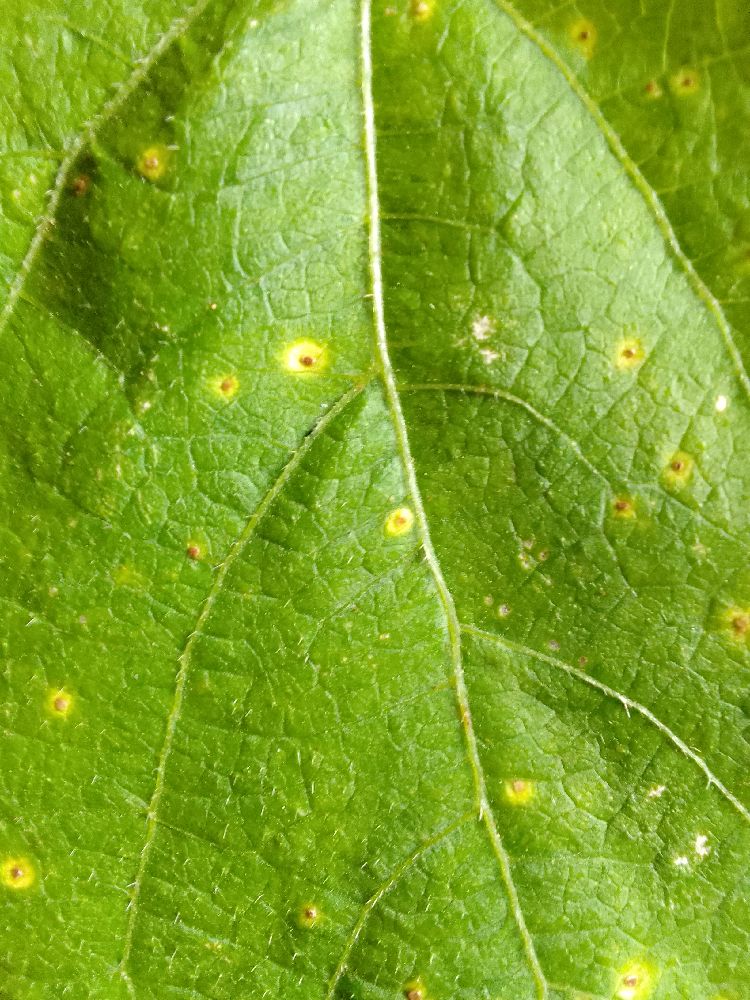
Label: rust